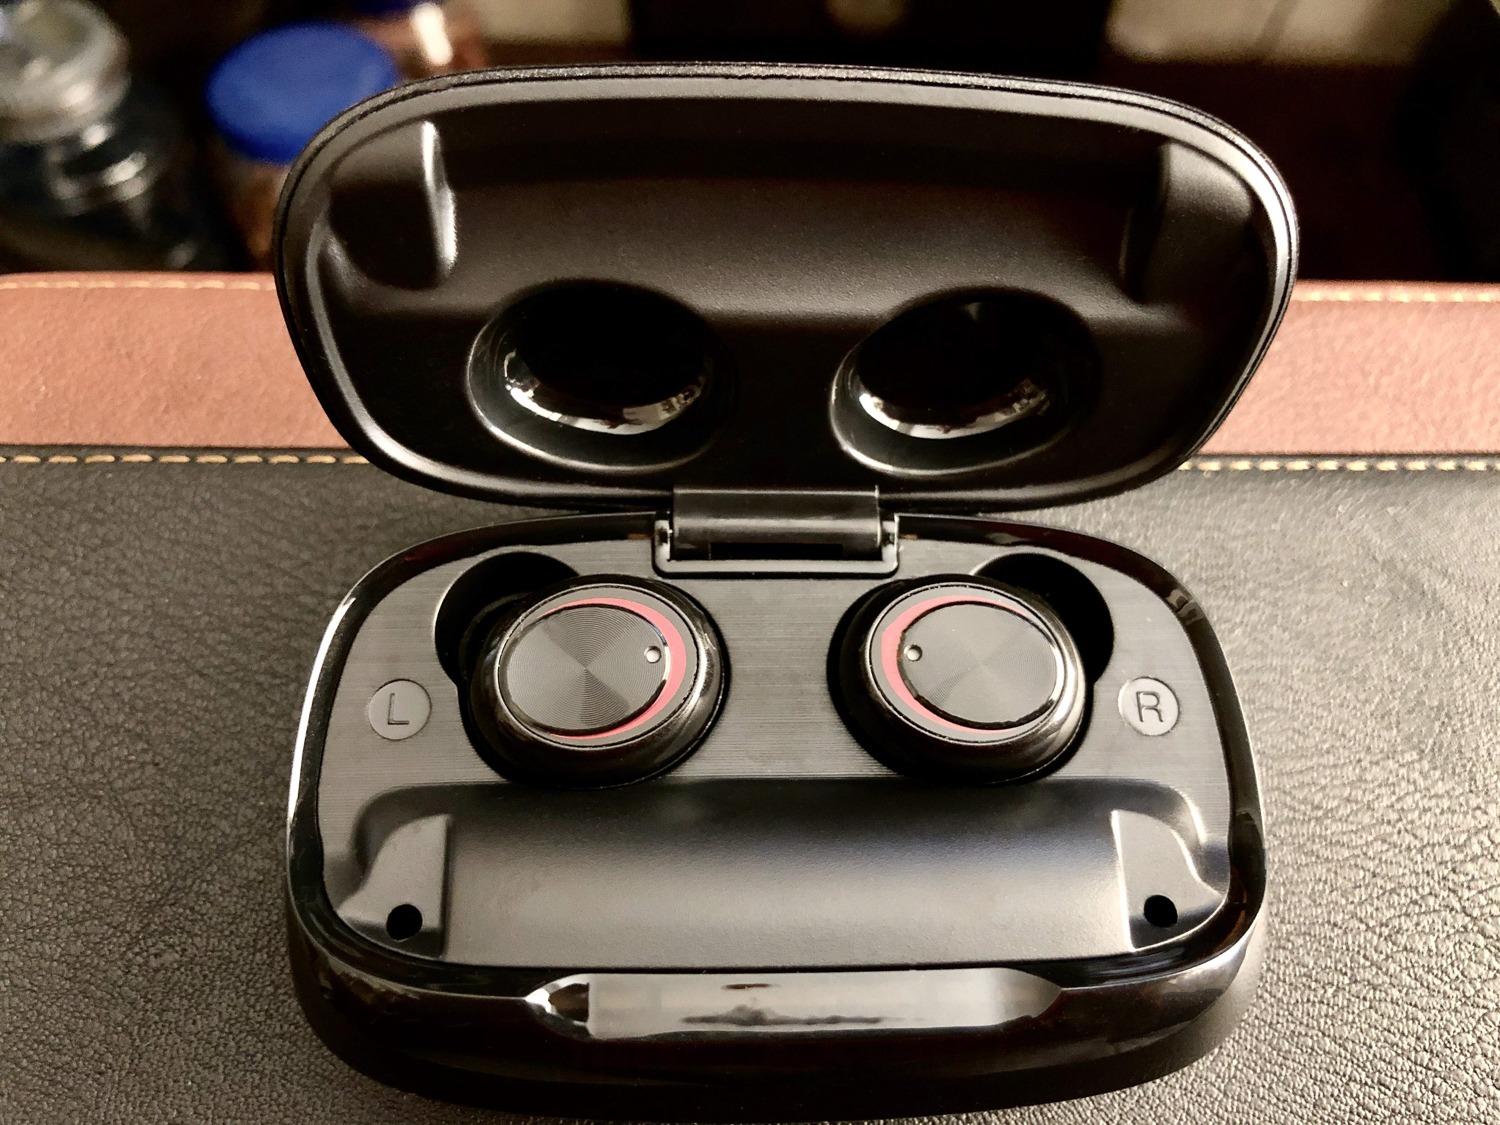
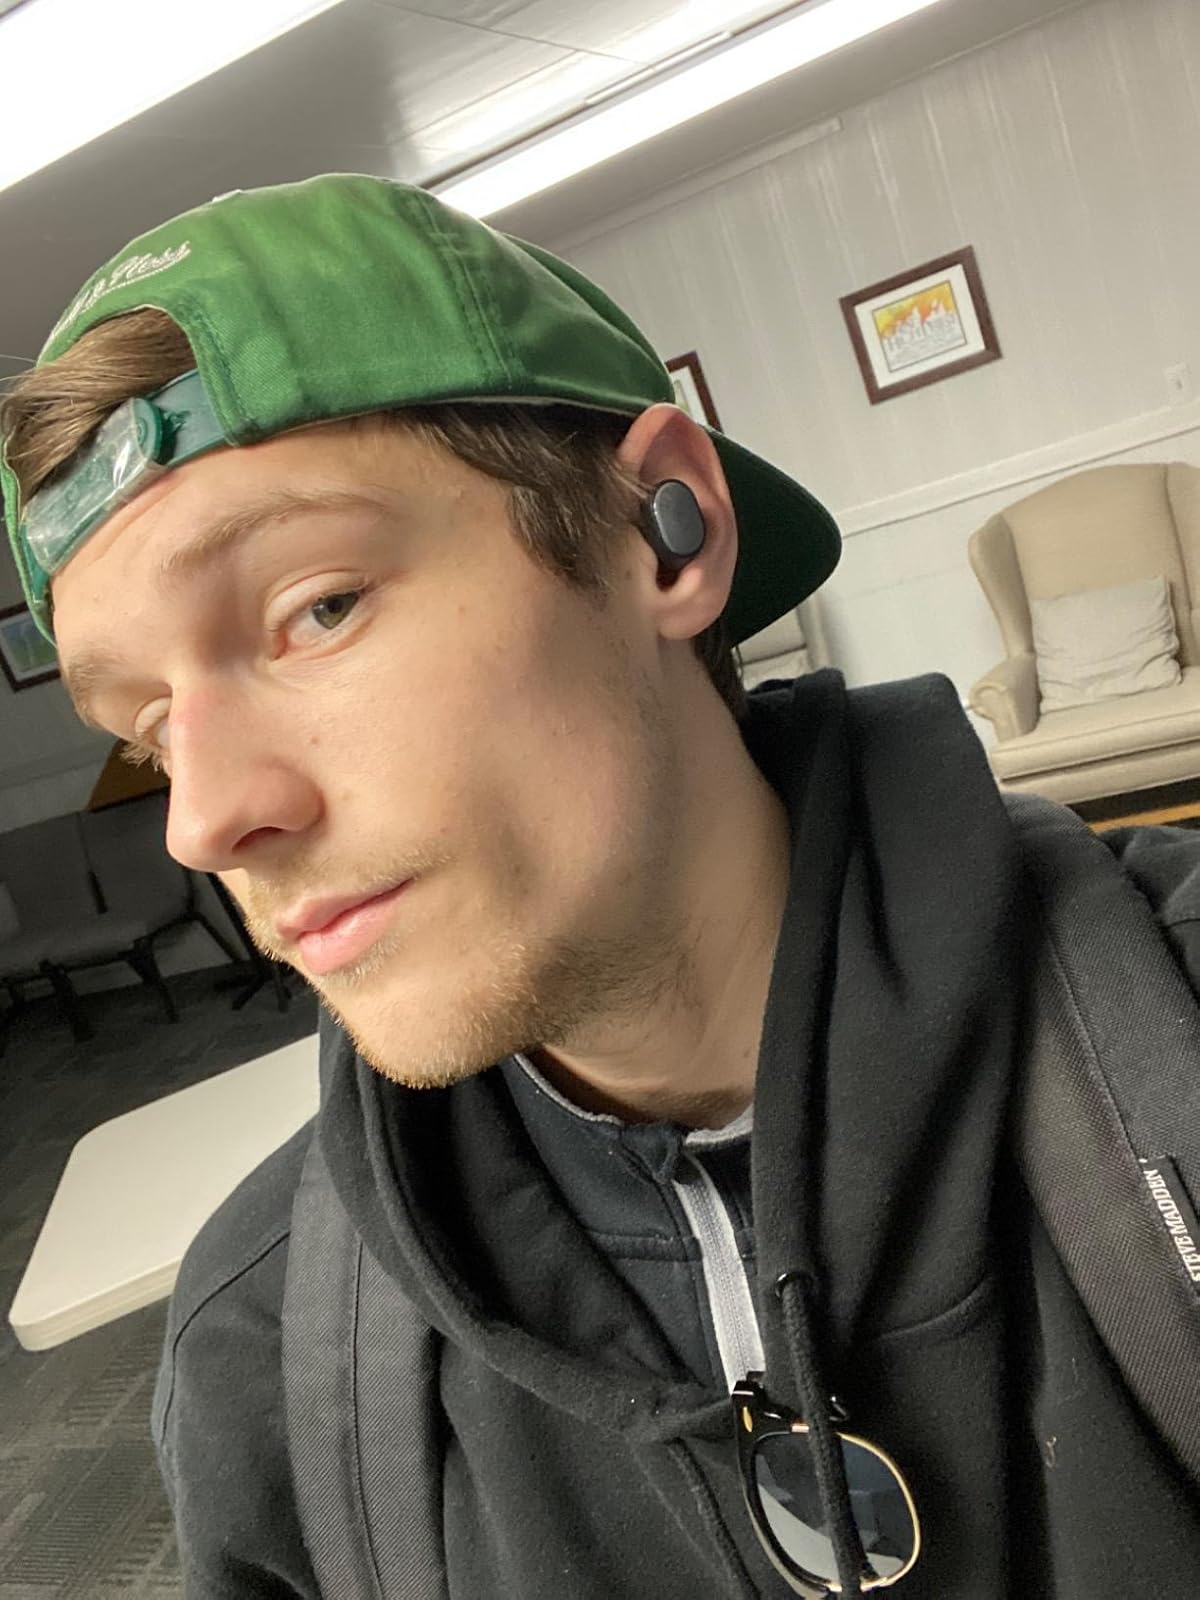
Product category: earbuds
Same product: no